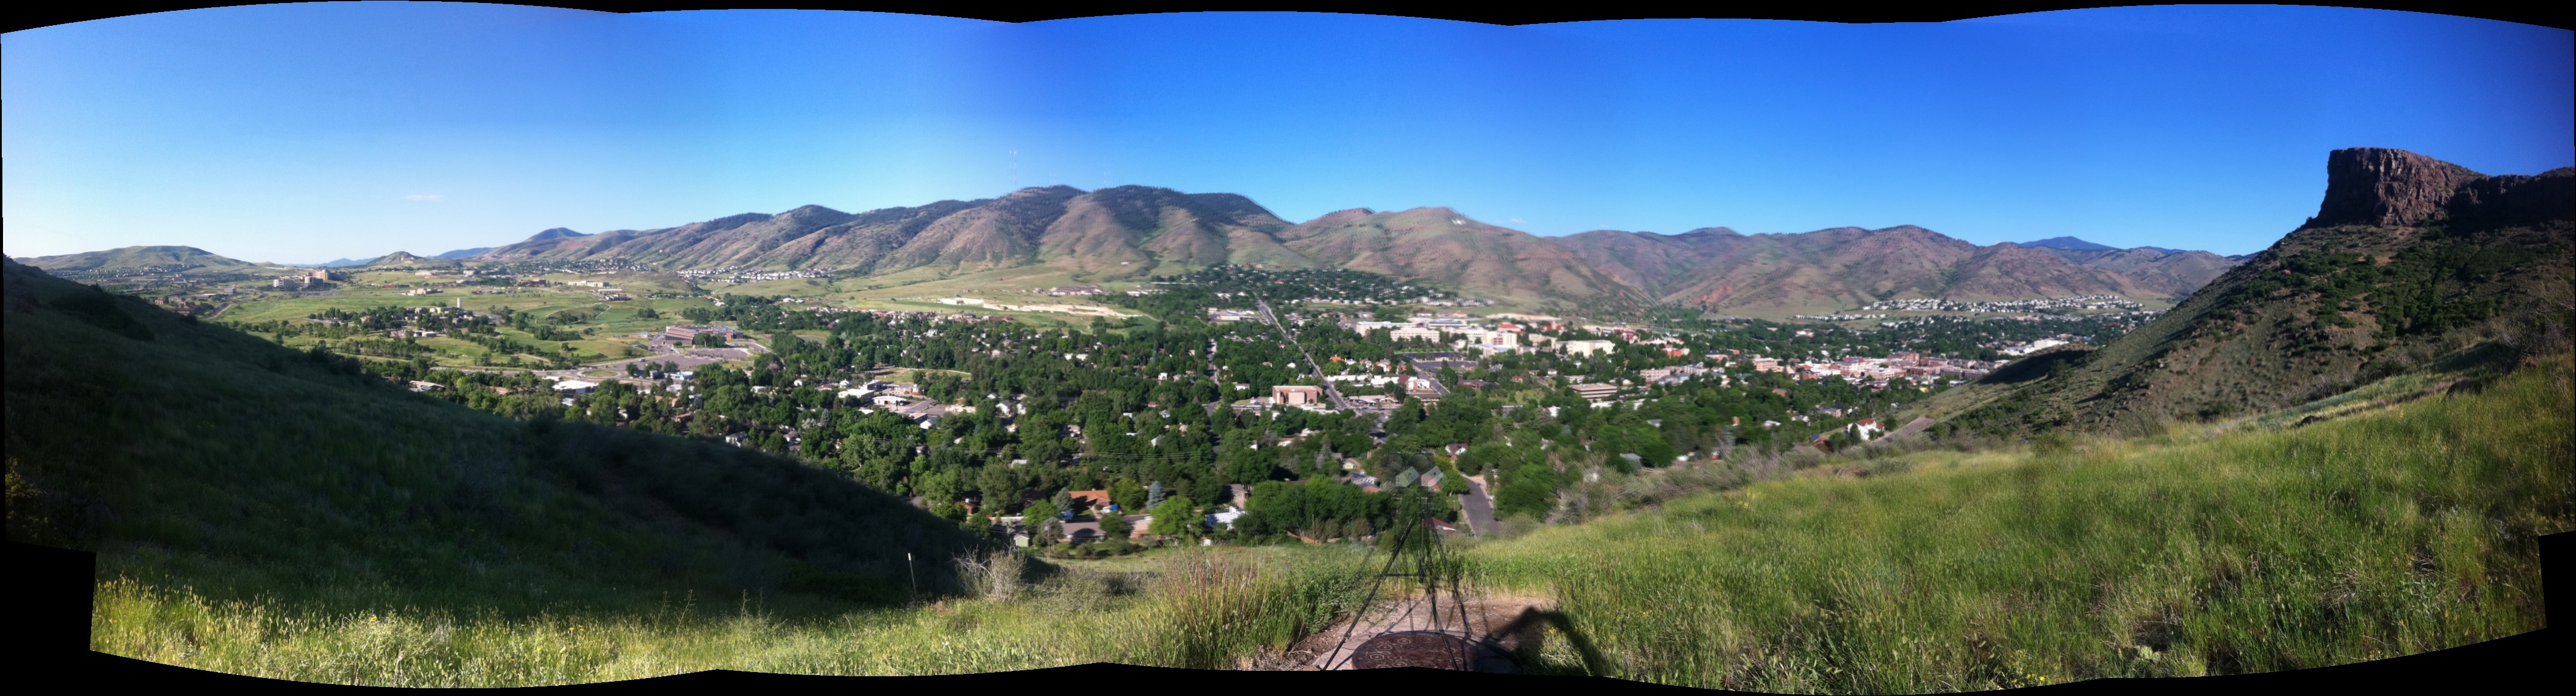
mountain, mountain range, panorama, fjord, canyon, extreme sport, alps, badlands, odyssey, ecosystem, landform, geographical feature, mountainous landforms